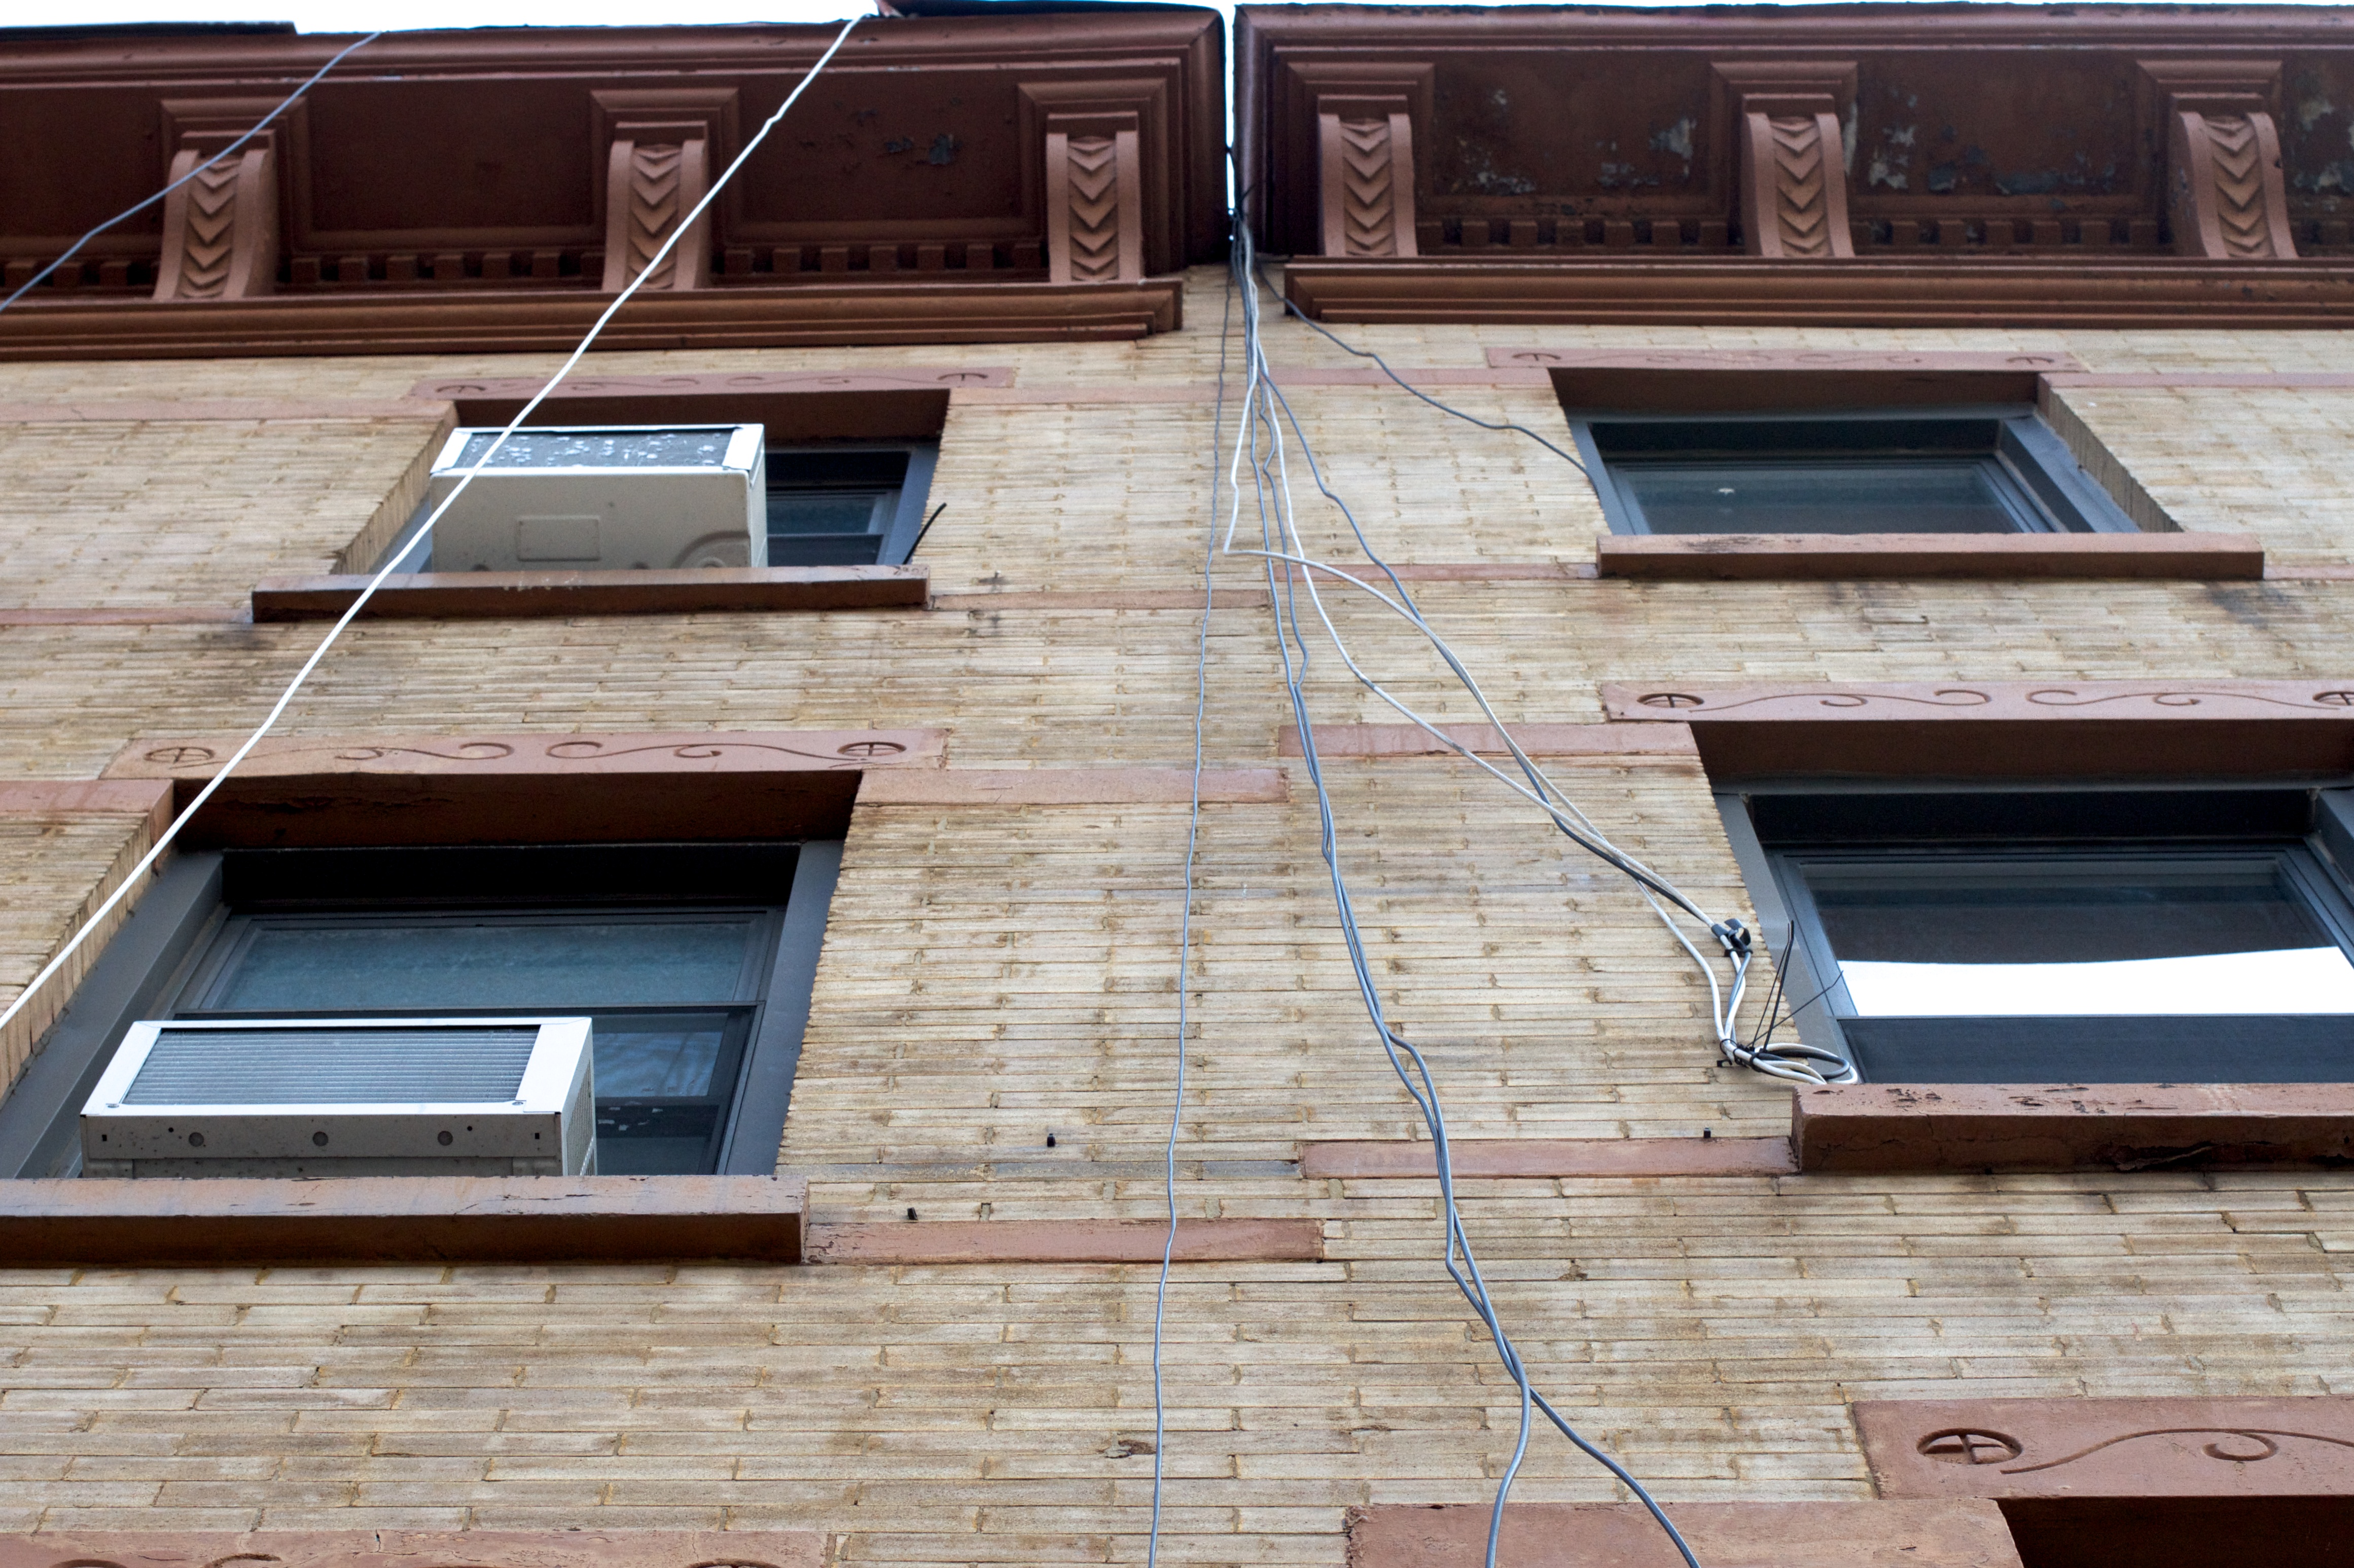
architecture, house, floor, window, roof, home, facade, property, material, brickwork, siding, flooring, daylighting, residential area, outdoor structure